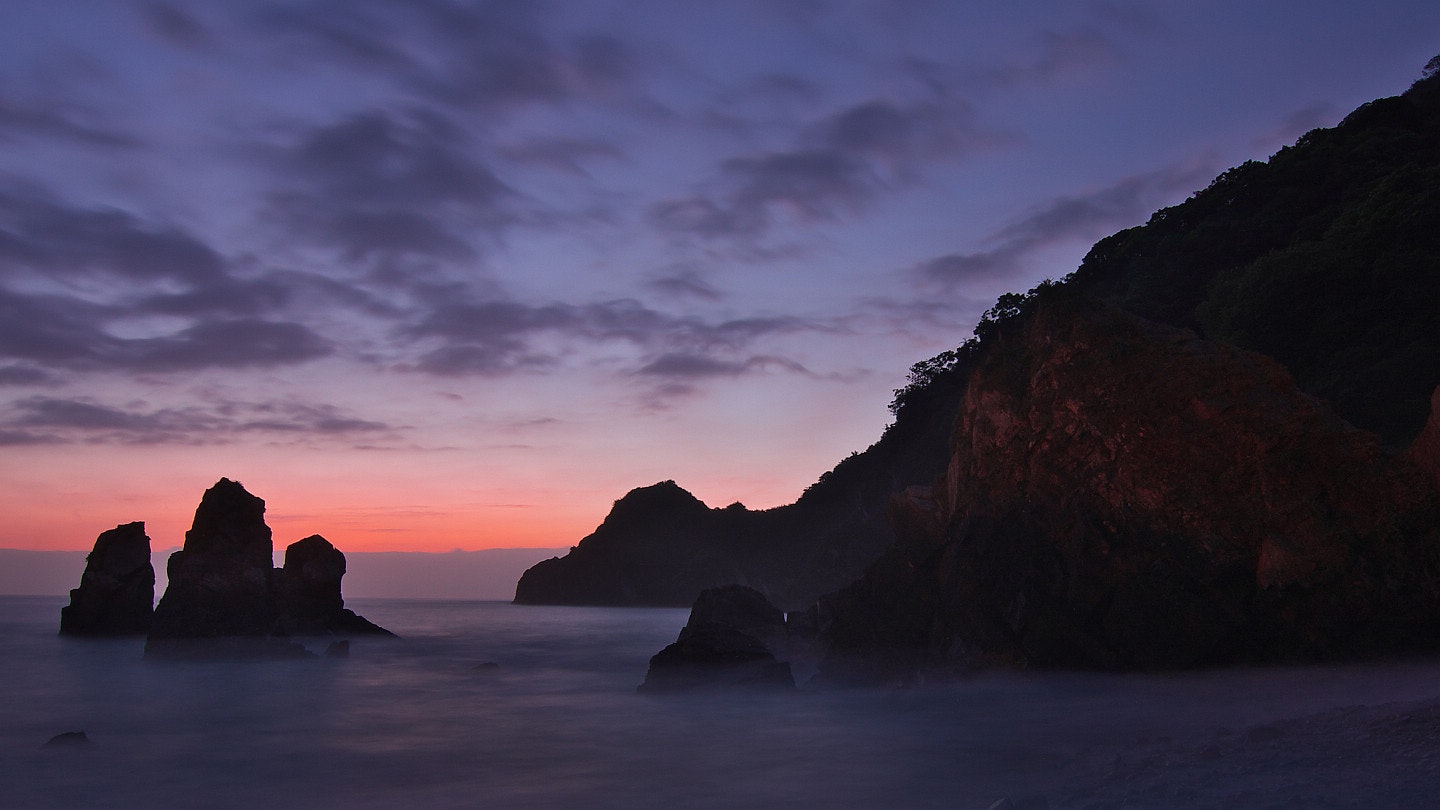
sky, nature, sea, cloud, rock, coast, ocean, horizon, atmospheric phenomenon, dusk, sunset, headland, morning, dawn, evening, sunrise, coastal and oceanic landforms, shore, promontory, beach, atmosphere, afterglow, calm, landscape, formation, cliff, skerry, wave, geology, sound, stack, island, terrain, tropics, night, bay, klippe, vacation, reflection, islet, mountain, meteorological phenomenon, hill